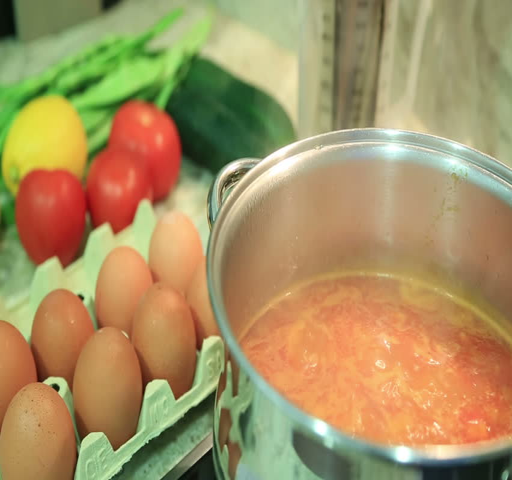
pot of soup boiling on top of the stove